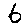
Label: 6